London Borough of Sutton

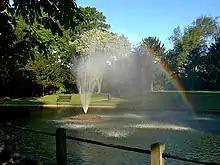
The fountain at Butter Hill

St Helier Hospital and Queen Mary's Hospital for Children in the London Borough of Merton and London Borough of Sutton is run by Epsom and St Helier University Hospitals NHS Trust along with Epsom Hospital. It is located next to the large St Helier estate and close to the major intersection known as Rosehill. The hospital offers a full range of hospital services including a 24-hour accident and emergency department. The site is also home to the South West Renal and Transplantation Service and the Queen Mary's Hospital for Children, a dedicated children's hospital. St Helier Hospital is a major teaching hospital for St George's, University of London, and is the second main teaching site for the clinical years of the medicine degrees outside of St George's Hospital.